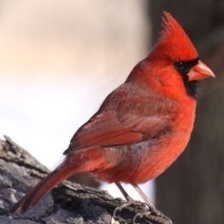
Species: NORTHERN CARDINAL
Scientific name: CARDINALIS CARDINALIS